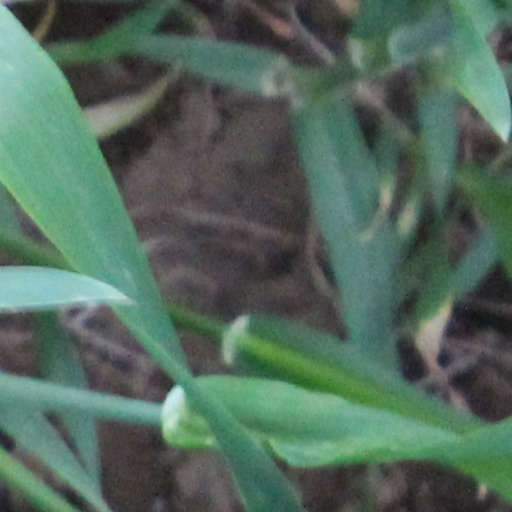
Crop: wheat